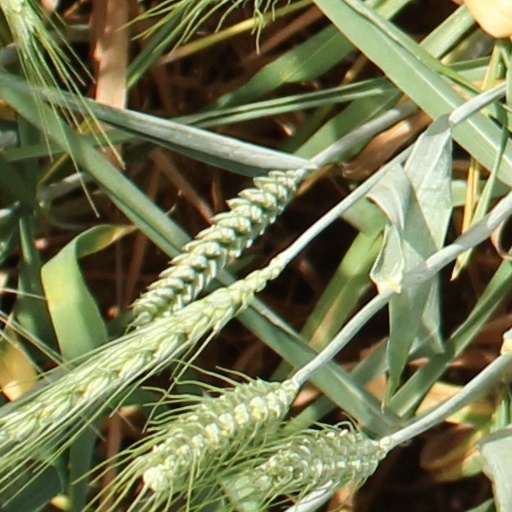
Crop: wheat